Ivan Fedorovich Choultsé

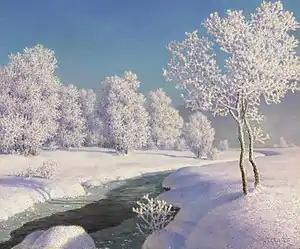
Winter landscape

In Paris Choultsé settles on 121, and tries to penetrate the artistic milieu of Paris, overloaded both by immigrants and by the rise of many French painters at that time.